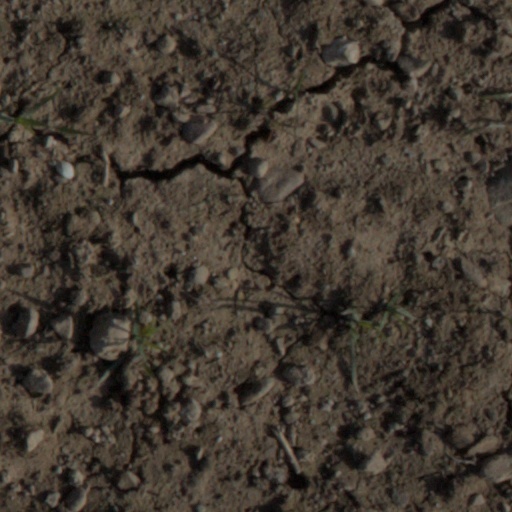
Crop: wheat